Colmore Gate

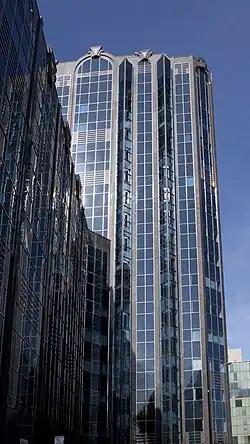

Colmore Gate is an office and retail building in Birmingham, England. An example of early 1990s architecture by the Seymour Harris Partnership, the lift shaft is on the outside of the building and the windows are tinted a dark blue colour. The design blends a traditional look with modern materials and style. It is situated in the heart of the business district of Birmingham. The building is home to many large companies.